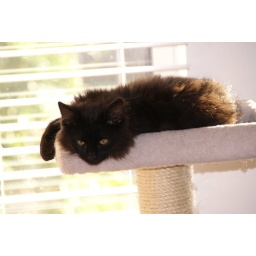
Fagen on the cat tree in the guest bedroom.